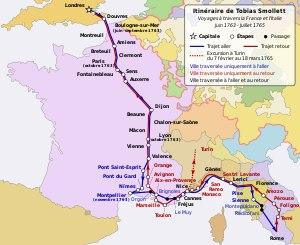
Voyages à travers la France et l'Italie est un récit de voyage en anglais de Tobias Smollett publié le 8 mai 1766.